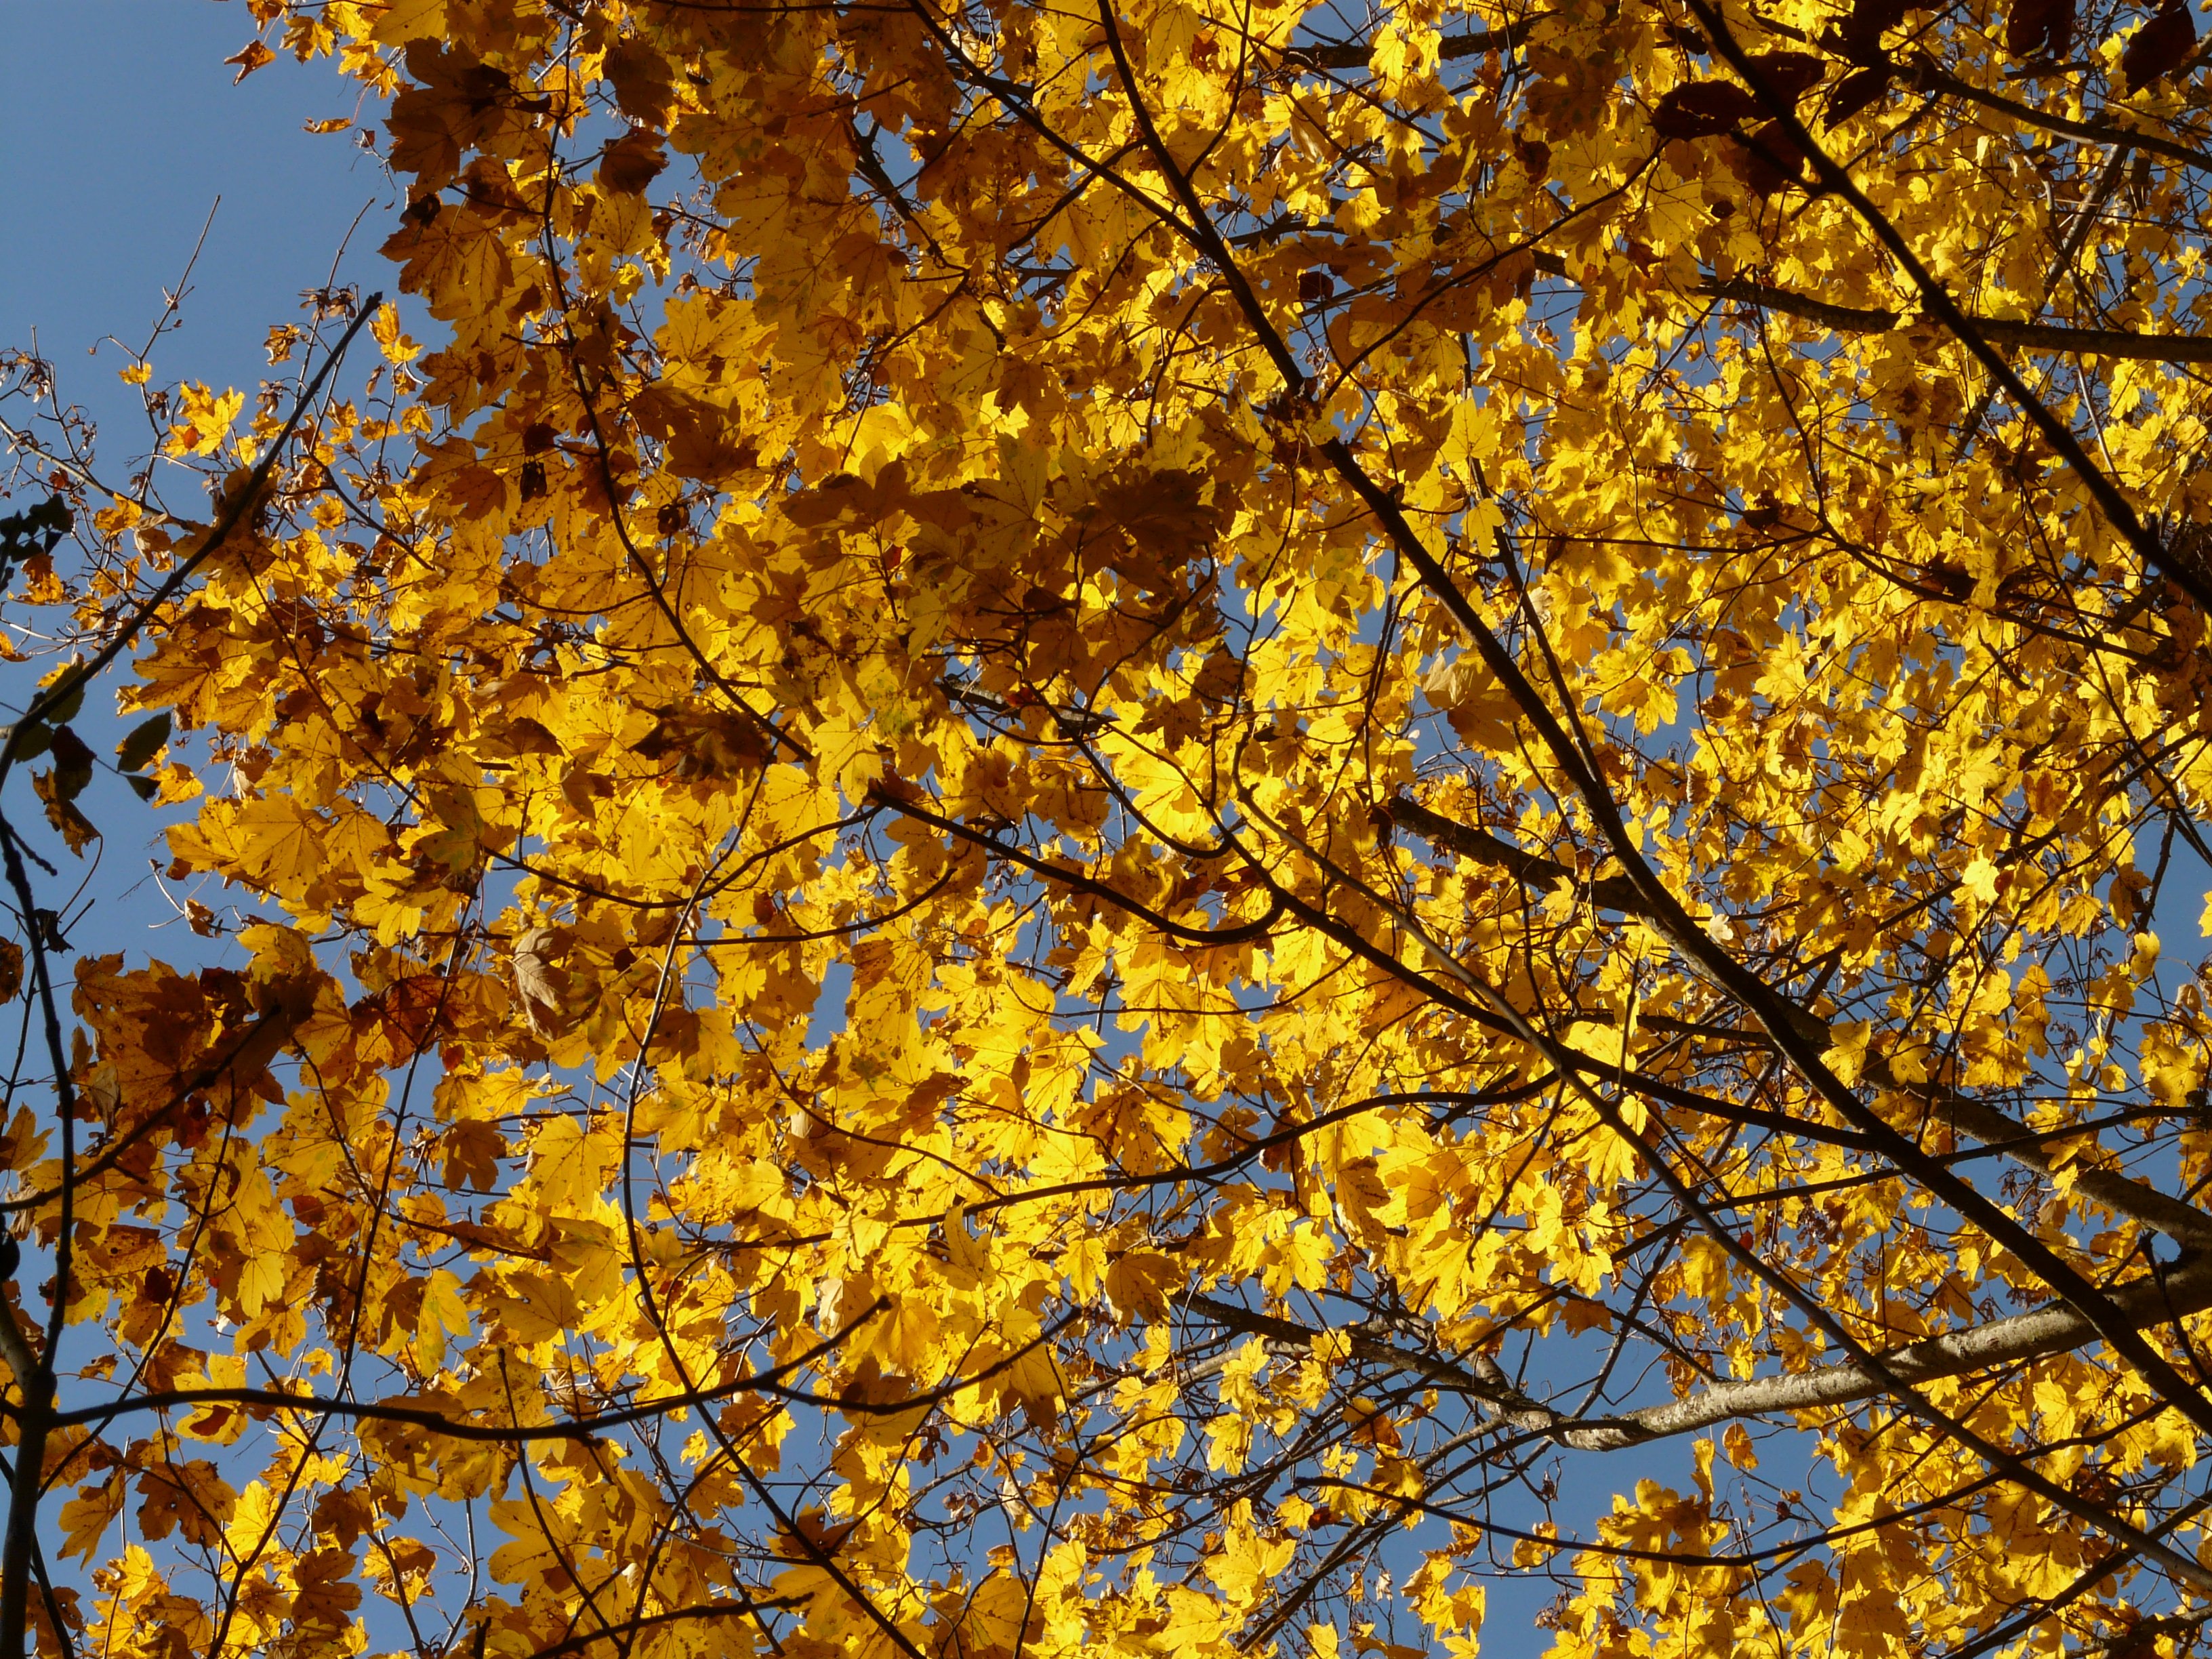
tree, forest, branch, plant, sun, sunlight, leaf, flower, golden, color, autumn, colorful, yellow, season, maple, maple tree, deciduous tree, leaves, bright, deciduous, october, fall foliage, autumn forest, golden autumn, acer, back light, mountain maple, golden october, flowering plant, maidenhair tree, acer pseudoplatanus, woody plant, land plant